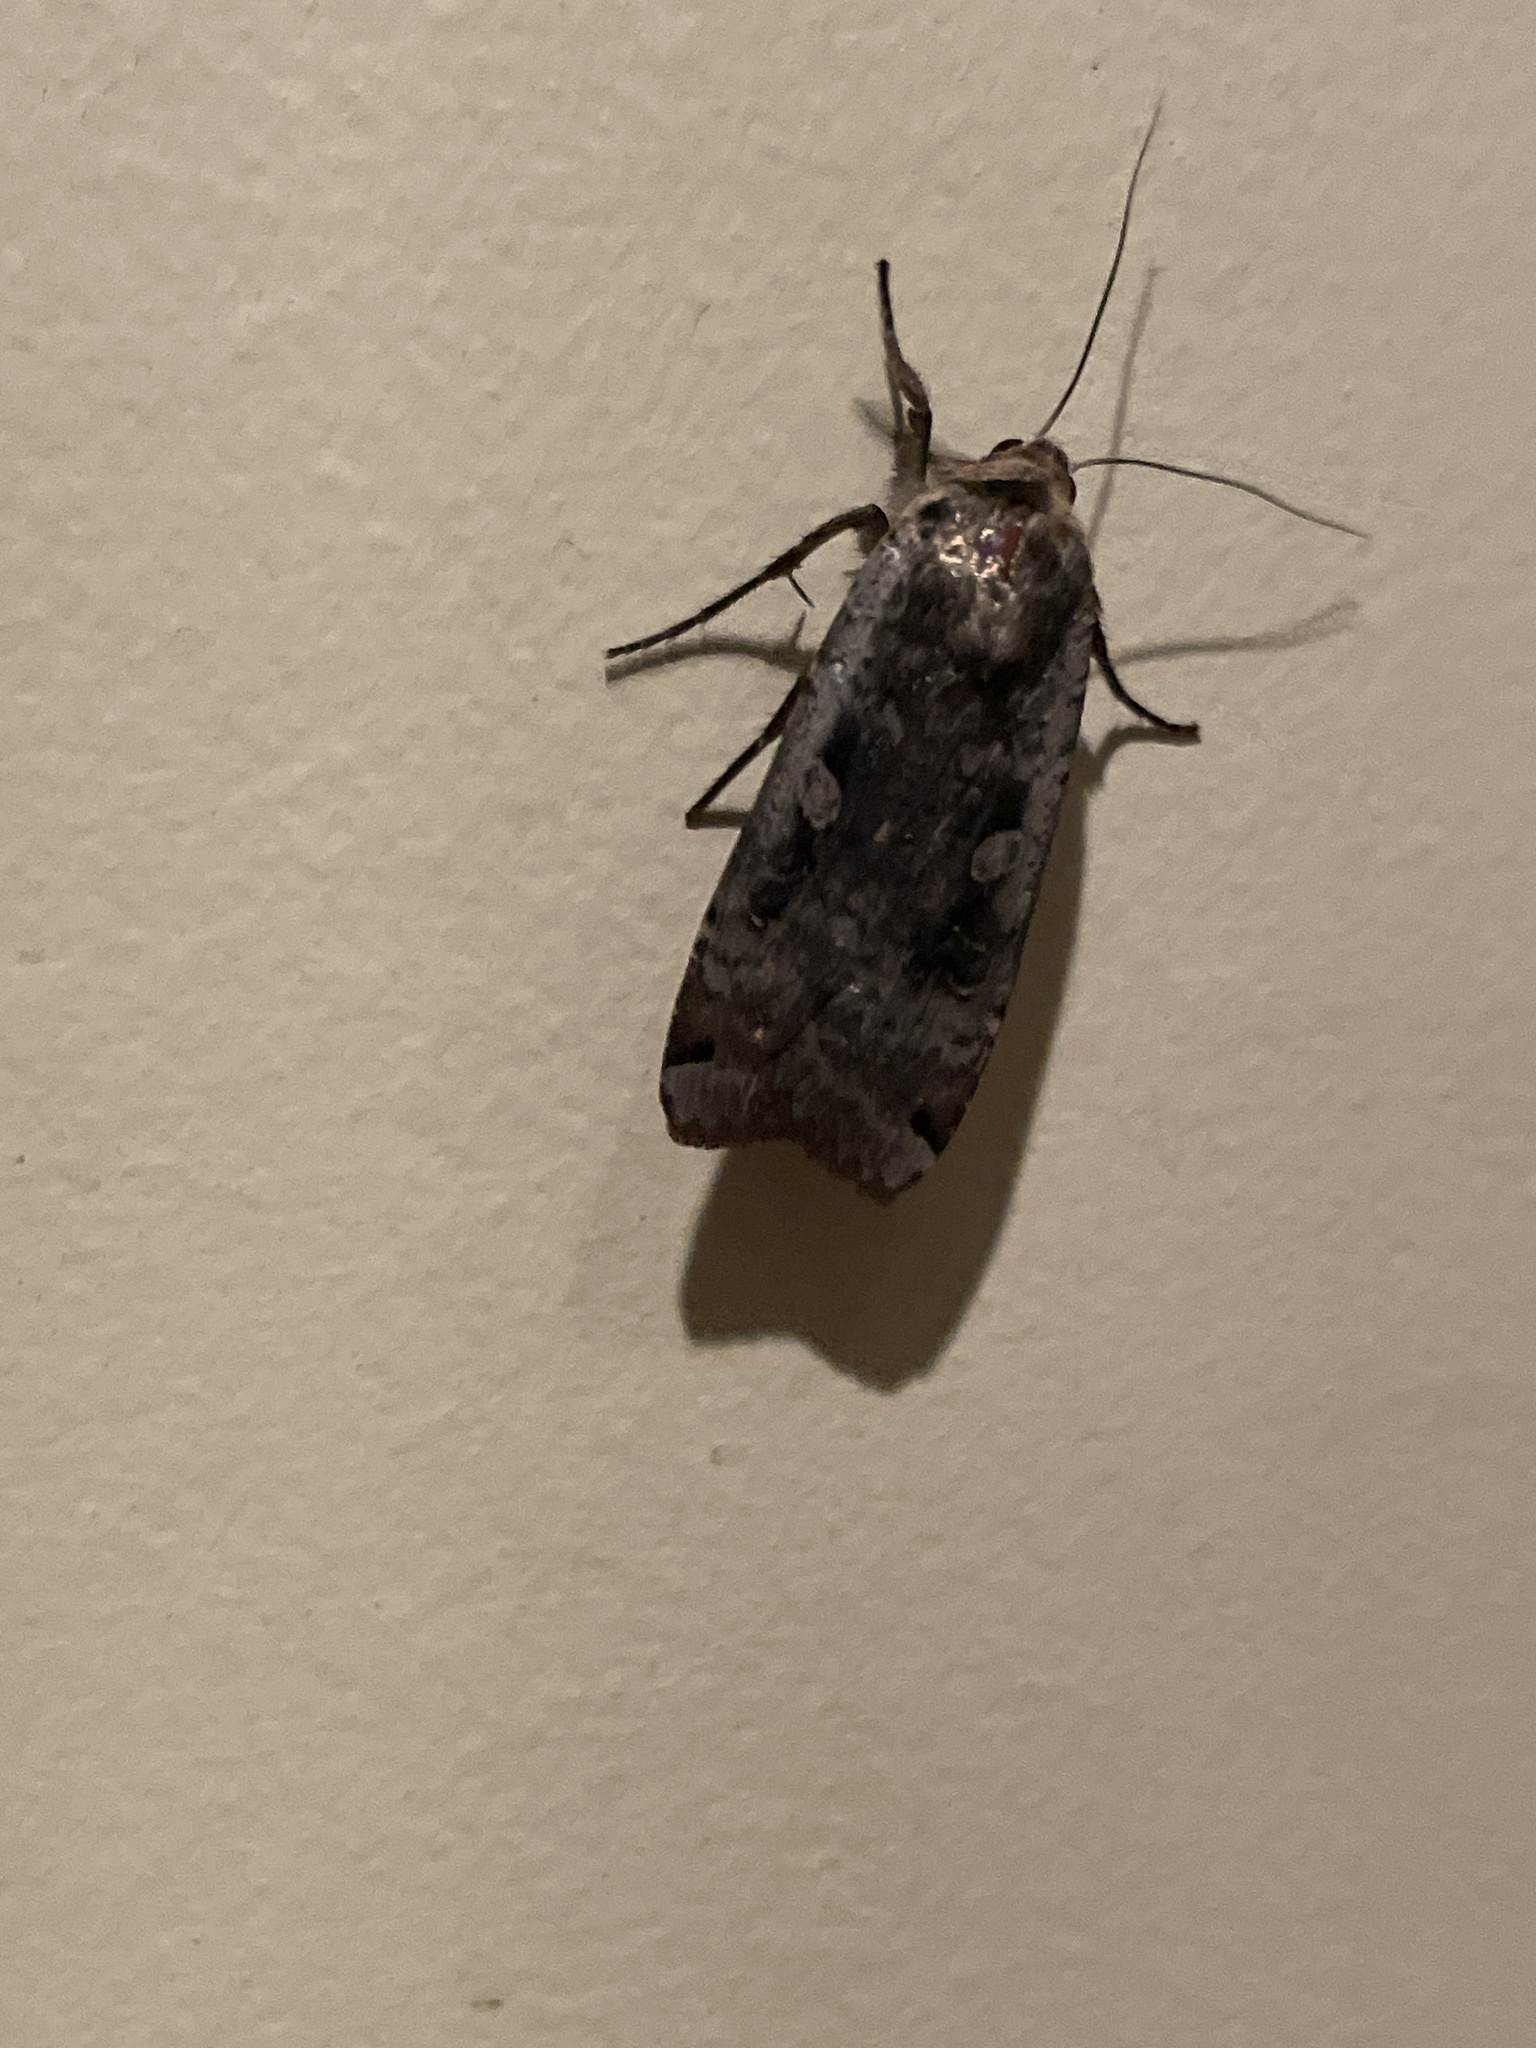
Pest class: cutworms